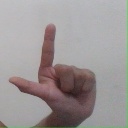
अक्षर: ल